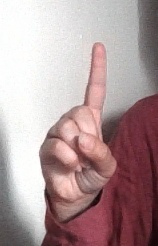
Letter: bb